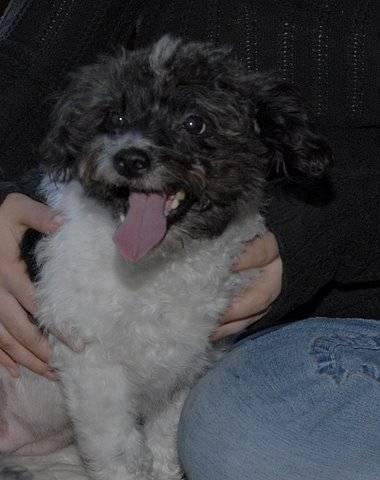
dog